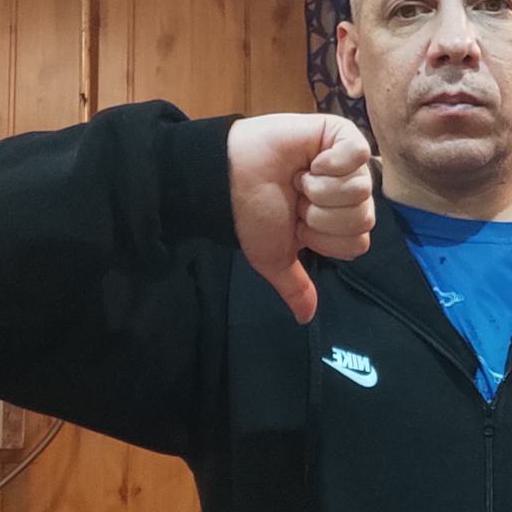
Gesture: dislike